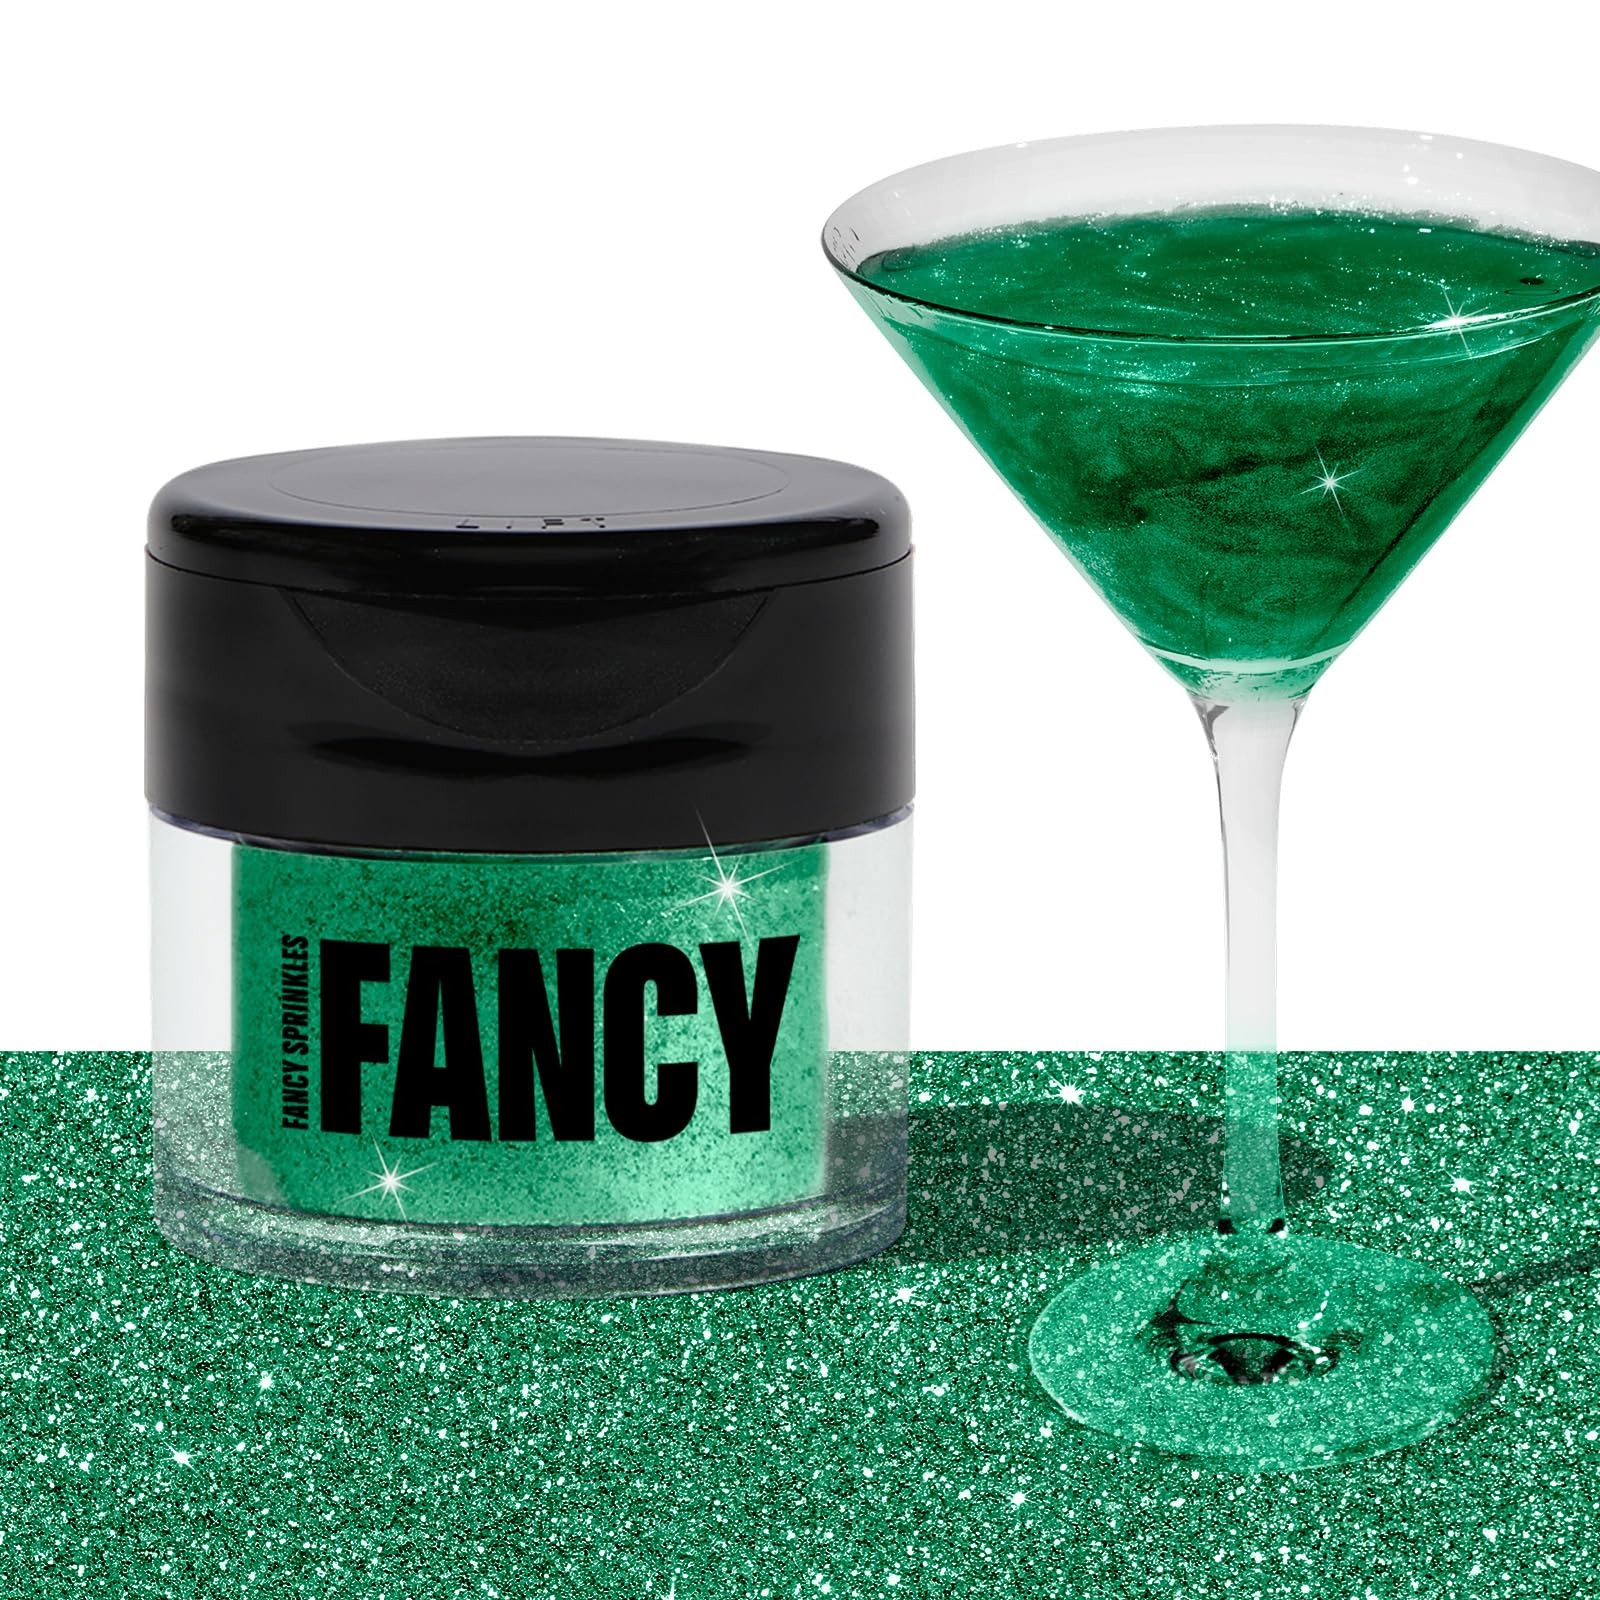
Item Name: Fancy Sprinkles Emerald Green Premium Edible Glitter, 100% Edible Glitter for Sparkling Food & Drinks No Taste or Texture (4gm)
Bullet Point 1: GLITTERY FOOD & DRINKS: Fancy Edible Glitter is a fine prismatic powder formulated for both food and drink. Add edible glitter to still and carbonated beverages and spirits to create a glittery hurricane, or dust onto desserts and savory items for a sparkly finish.
Bullet Point 2: USA-MADE: Manufactured in the USA!
Bullet Point 3: 11+ COLORS: Available in over 11 different blingy hues from vibrant to pastel.
Bullet Point 4: FANCY UP YOUR ENTERTAINING: Each 4g jar yields approximately 30 5oz-drink servings. Enjoy pretty, polished, and prismatic beverages!
Bullet Point 5: NO TASTE. NO TEXTURE: Odorless, tasteless, and textureless, Fancy Edible Glitter is approved for both food and drink consumption.
Product Description: Emerald Green is a fine edible glitter powder that shines like an emerald in liquid.
Value: 1.0
Unit: Count

Price: 14